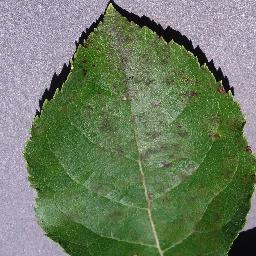
Label: Apple___Apple_scab